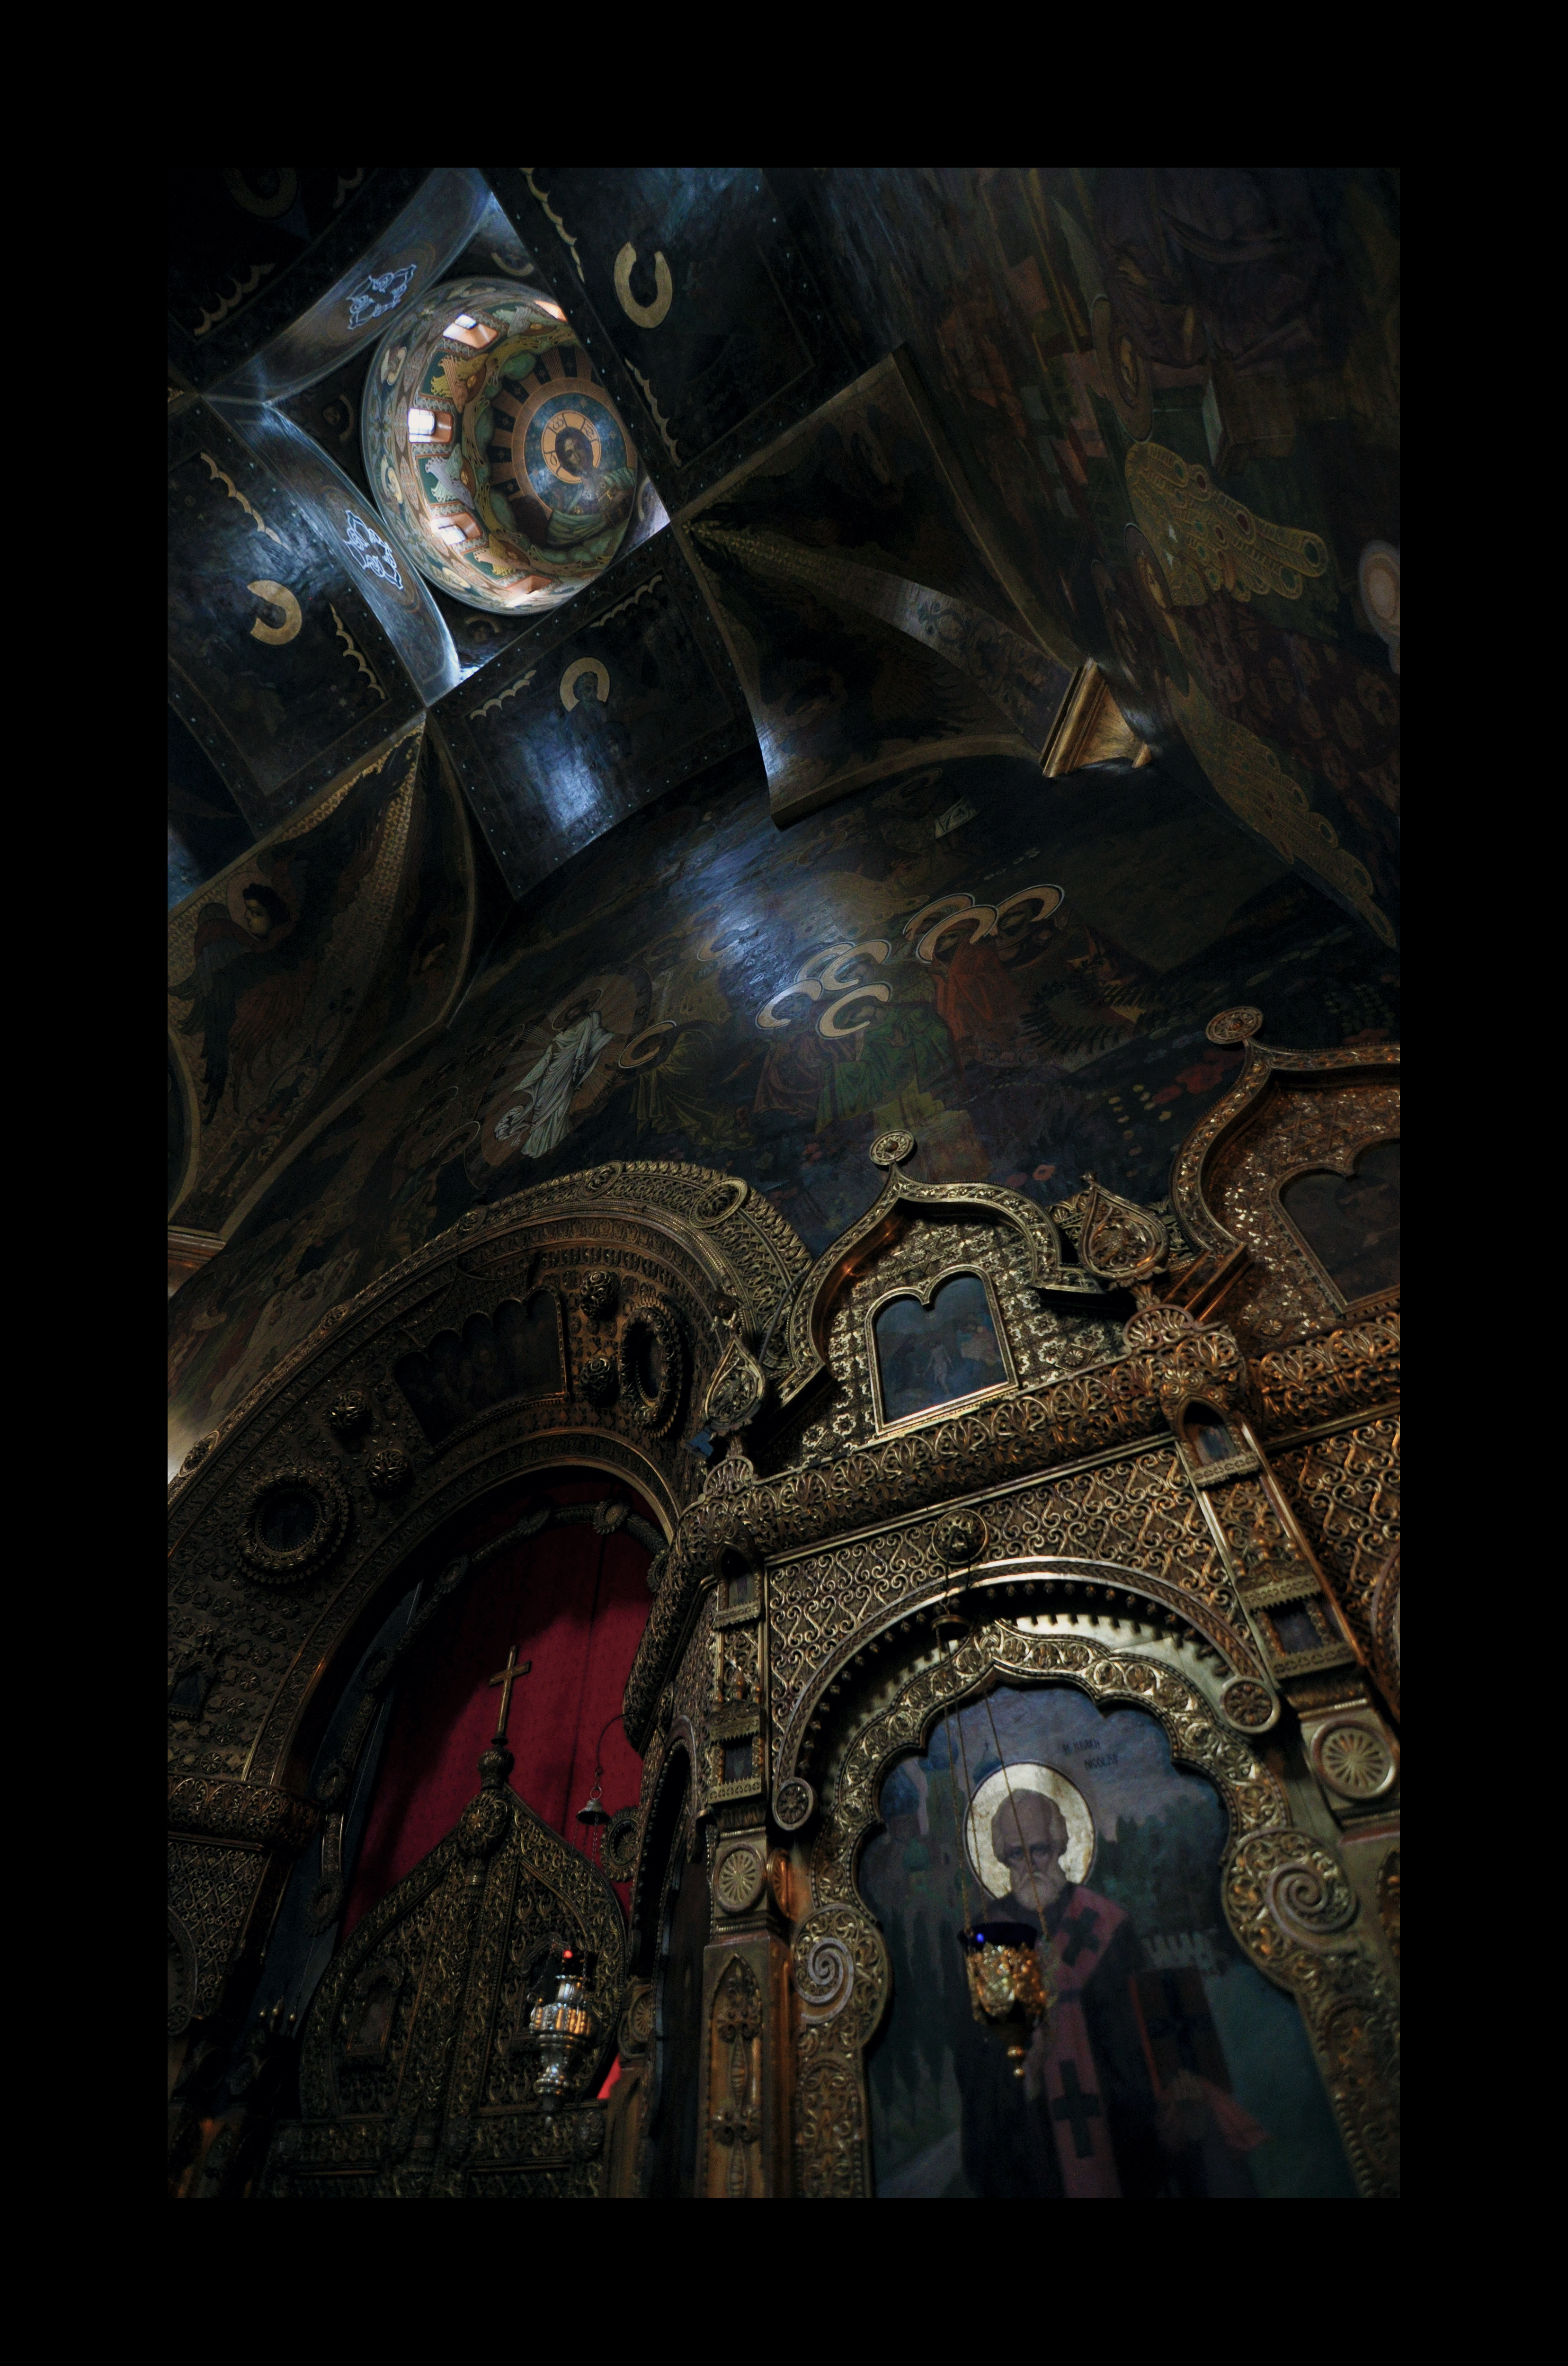
light, architecture, photography, interior, building, monument, photo, explore, religion, darkness, church, christian, photos, religious, de, iconography, churches, fotografie, christianity, romana, explored, orthodox, vaulting, eastern, dome, russian, murals, icon, romania, icons, bucharest, screenshot, bor, biserica, arhitectura, orthodoxy, lumina, cupola, pendentives, pendentive, pandantiv, pandantivi, romanian, icoana, iconostas, iconostasis, ortodoxa, patrimoniu, ortodoxia, ortodoxie, ecclesiastical, bisericeasc, cladire, edificiu, bucuresti, christpantocrator, pantokrator, bisericarusa, bisericastudentilor, paraclisuluniversitar, lmibiima18814, godslight, eik n, cre tinism, cre tin, computer wallpaper